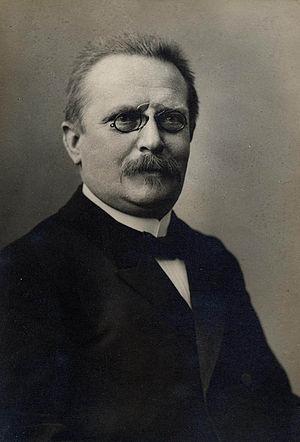
Friedrich Wilhelm Putzger est un géographe allemand né le 10 janvier 1849 à Siebenlehn et mort le 3 août 1913 à Plauen, dans le royaume de Saxe.